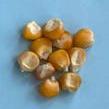
Maize quality: Good